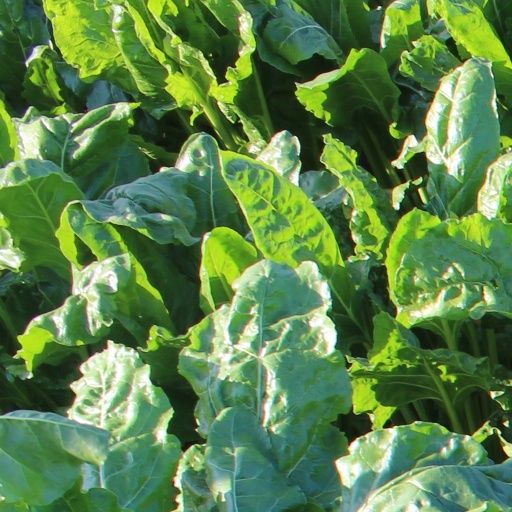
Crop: sugar beet